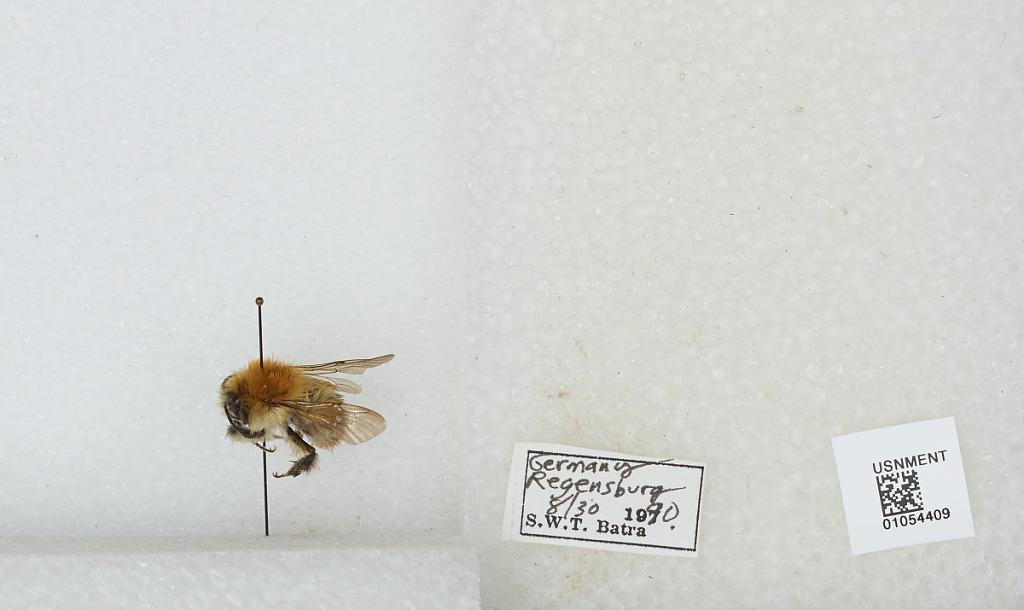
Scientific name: Bombus sp.
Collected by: S. Batra
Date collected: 1990-8-30
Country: Germany
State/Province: Bavaria
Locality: Regensburg
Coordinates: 49.0131, 12.1008